Musashino (train)

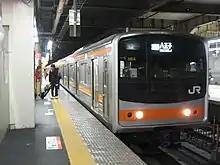
205 series Musashino train service to Hachioji

Musashino 3: Hachiōji (16:55) → Ōmiya (17:45)